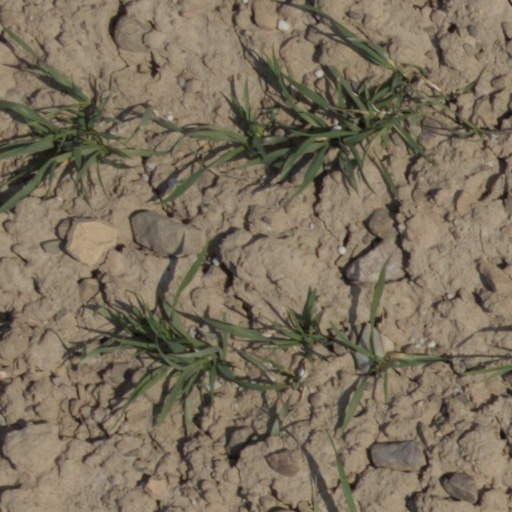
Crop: wheat